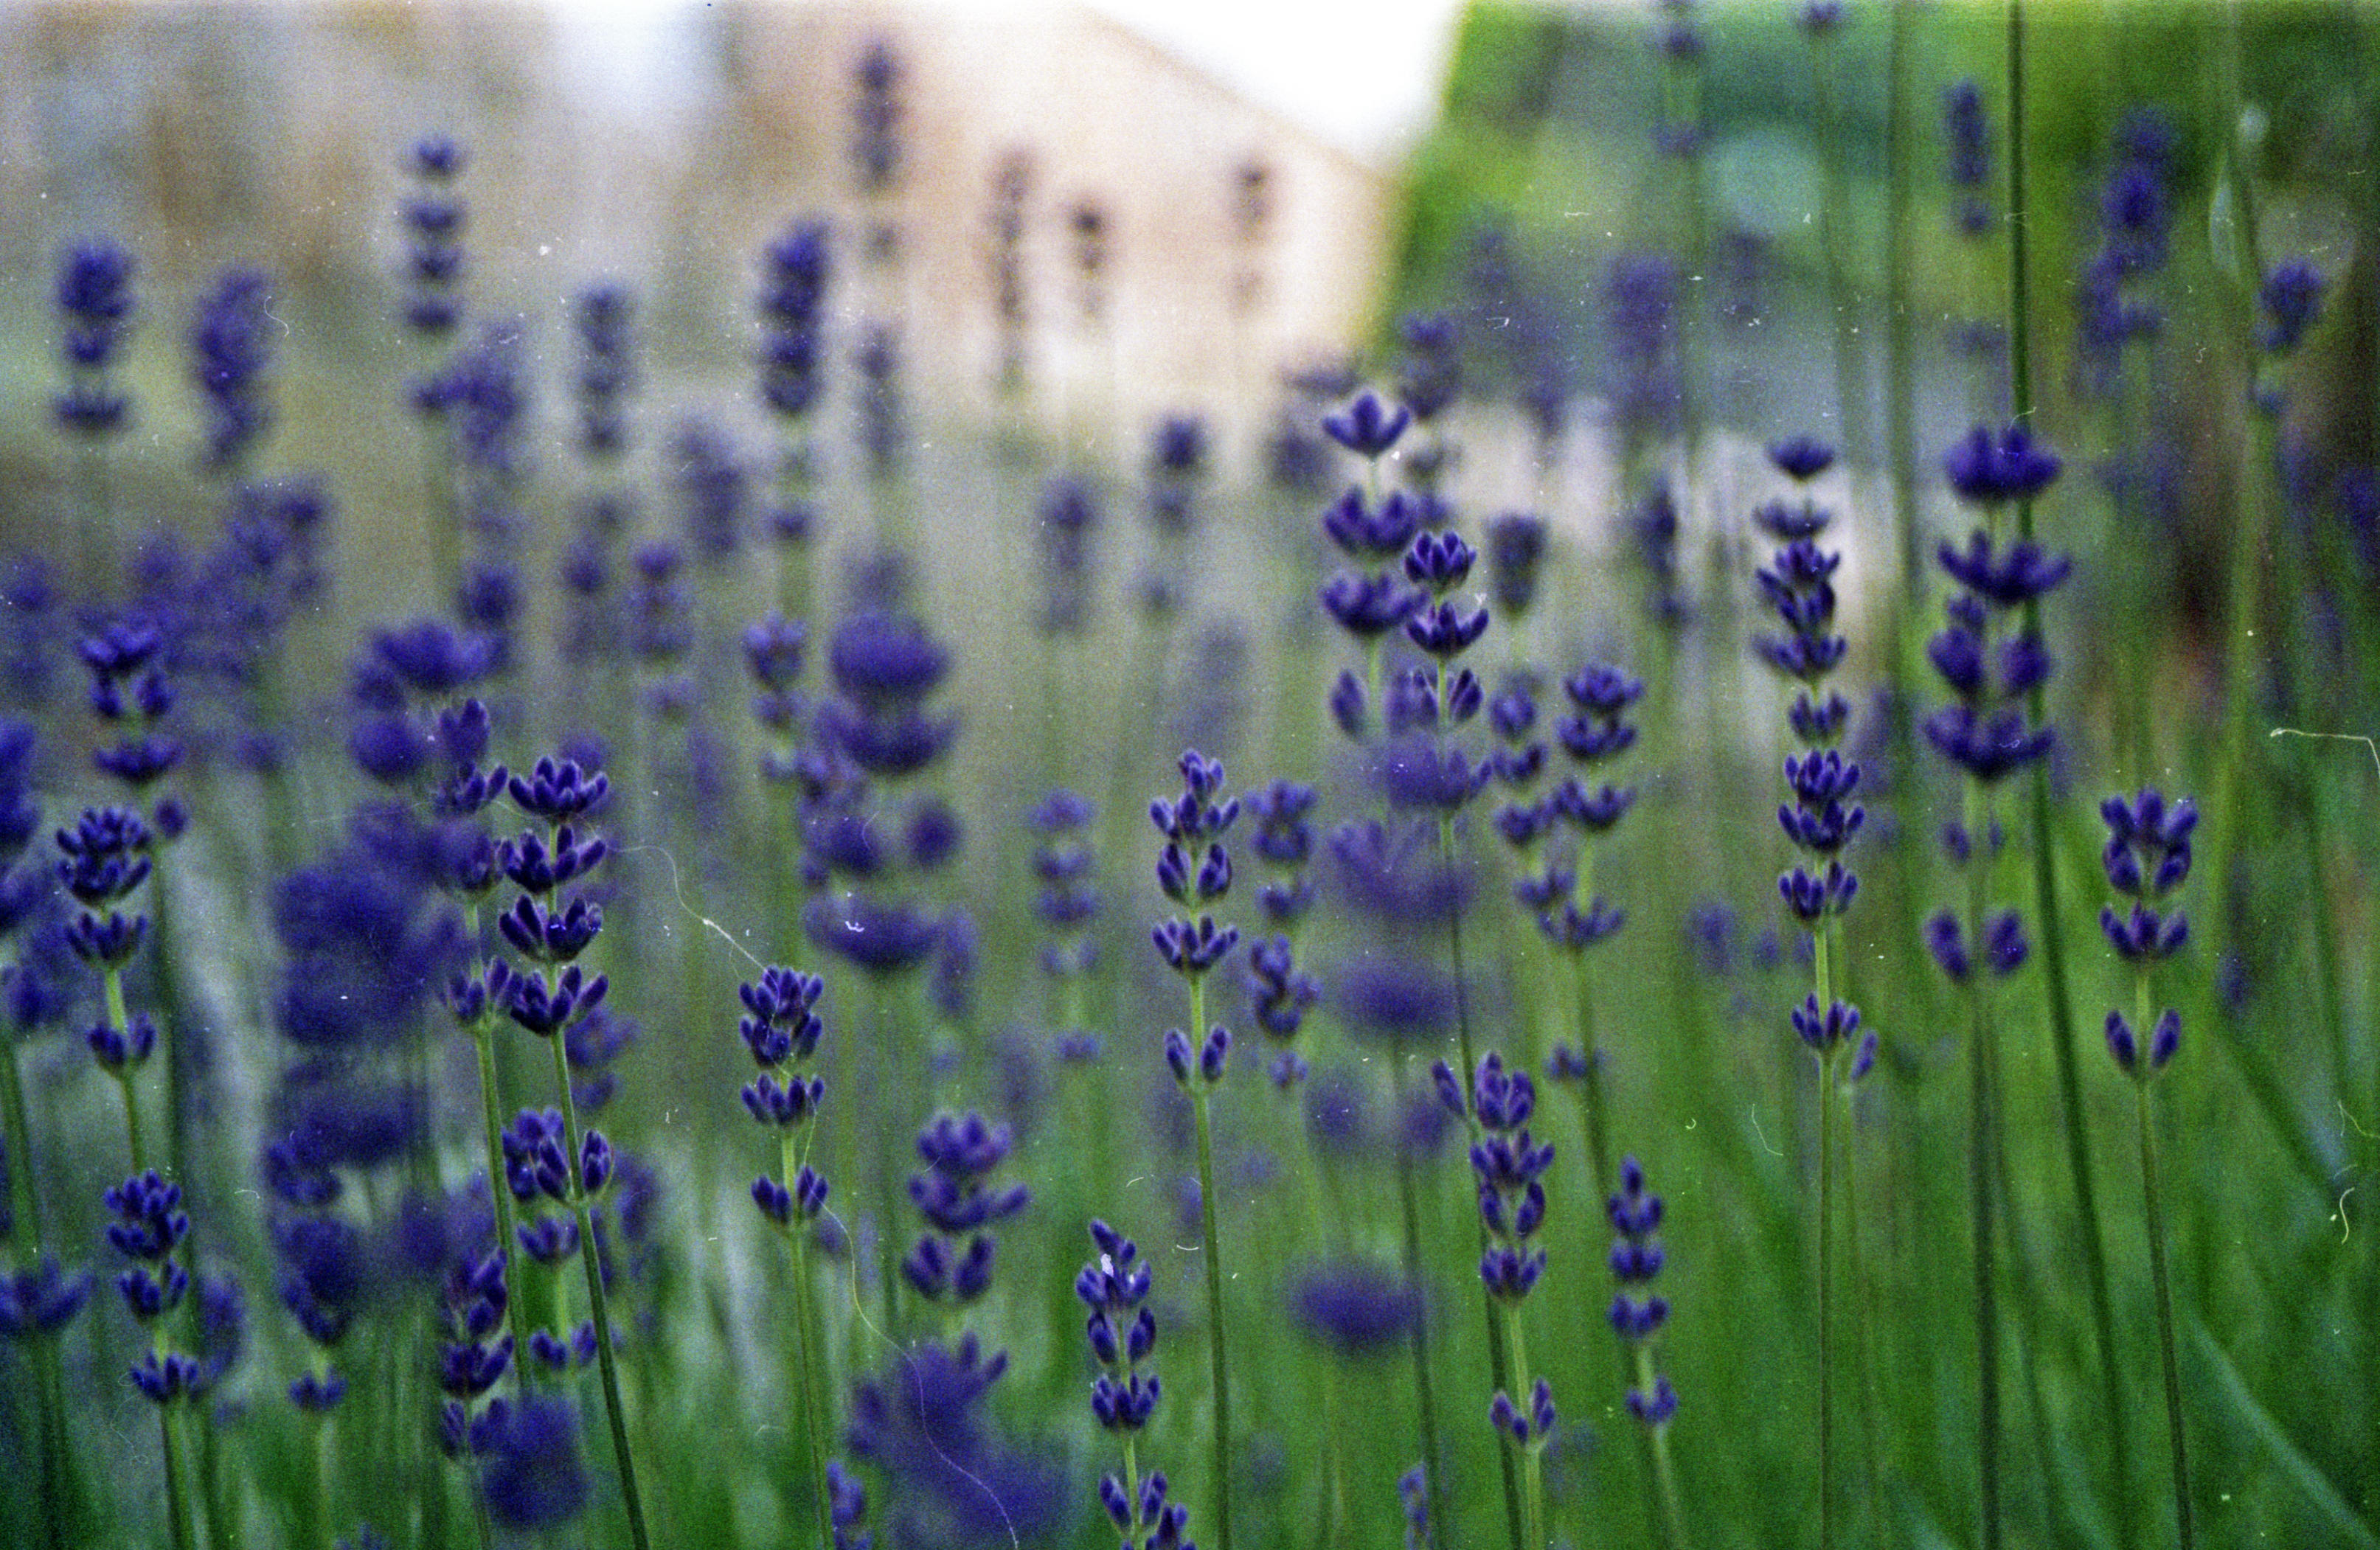
grass, plant, flower, green, botany, flora, lavender, macro photography, flowering plant, grass family, plant stem, land plant, english lavender